Docklands Light Railway rolling stock

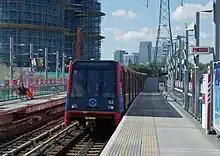
Repainted B2K stock 02 arrives at Royal Victoria station

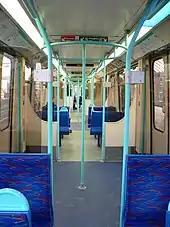
The refurbished interior of B92 stock train 49

Additional vehicles were required as the network expanded, and as the original P86 and P89 cars had to be replaced due to their unsuitability for the changed system conditions. Bombardier built 23 vehicles of B90 stock in 1991, 47 vehicles of B92 stock from 1993 to 1995, and 24 vehicles of B2K stock from 2001 to 2002 at its Bruges, Belgium plant. When newly introduced, the B2K stock differed from the earlier vehicles in appearance as the doors and handrails were painted in colours that contrasted with their surroundings. These differences were all mandated by the Rail Vehicle Accessibility Regulations of the Disability Discrimination Act, which were not in force when the older cars were built.